African ivories

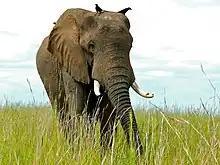
African Savannah Elephant (Loxodonta africana)

With the newly established ivory trade in sub-Saharan Africa, African ivory began appearing in medieval Europe. This is in larger part to the Muslim presence and trade in central Africa. Portugal, enamored by the prospect of African ivory began searching for alternate sources that did not involve trading with the Muslims. As a result, Portuguese expeditions began exploring the Atlantic seaboard of Africa. Henry the Navigator, a prince of Portugal, funded and even joined many of these maritime explorations. By 1460, after Henry’s death, the Portuguese reached the area that would be labeled as the ivory coast due to the abundance of the material. Where African elephants no longer existed north of the Sahara, they were still numerous in other regions of Africa. During their expeditions, the Portuguese also marked locations across the African coast where they would be able to easily establish bases and forts as well as take advantage of the indigenous people and resources. Some of the African rulers in those areas became clients and eventually vassals, meanwhile, the Muslim rulers of East Africa were mostly pushed out by the Europeans. The new presence of the Portuguese and growing demand in Europe for ivory stimulated life in old trade routes into central Africa. Areas such as Luanda, Benguela, Mozambique, and Mombasa became hosts to the trade of unprecedented amounts of African ivory. This trade expanded so quickly that by the sixteenth century approximately 30,000 pounds of African ivory passed through the port of Sofala. African port cities were equipped to handle the sudden increase of exports with existing trade networks and robust infrastructure. Portuguese sailors reportedly did not experience much culture shock when they arrived in western Africa; rather, some experienced awe as they thought the great urban centers of Africa comparable to Lisbon, saying that African cities offered superior organization and hygiene despite their larger populations.